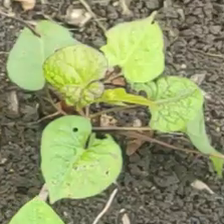
Weed species: Obscure_morning _glory(Ipomoea obscura)